Nataliya Strebkova

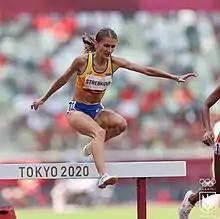
Strebkova at the 2020 Summer Olympics

Nataliya Strebkova or Nataliia Strebkova (maiden name Soltan, born 6 March 1995 in Kalush Raion) is a Ukrainian runner. She is a multiple-time national champion in the 3000 metres steeplechase, and indoors over 3000 metres. She competed at the 2020 Olympic Games in Tokyo.